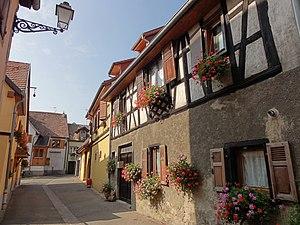
Alsace, Haut-Rhin, Rouffach, Impasse des Juifs.